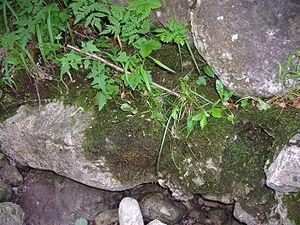
La pédogenèse, est l'ensemble des processus qui, en interaction les uns avec les autres, aboutissent à la formation, la transformation ou la différenciation des sols. Cette formation des sols fournit un service écosystémique de support important.